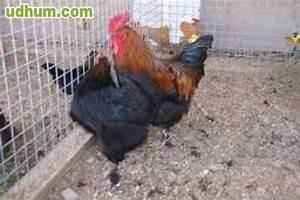
chicken